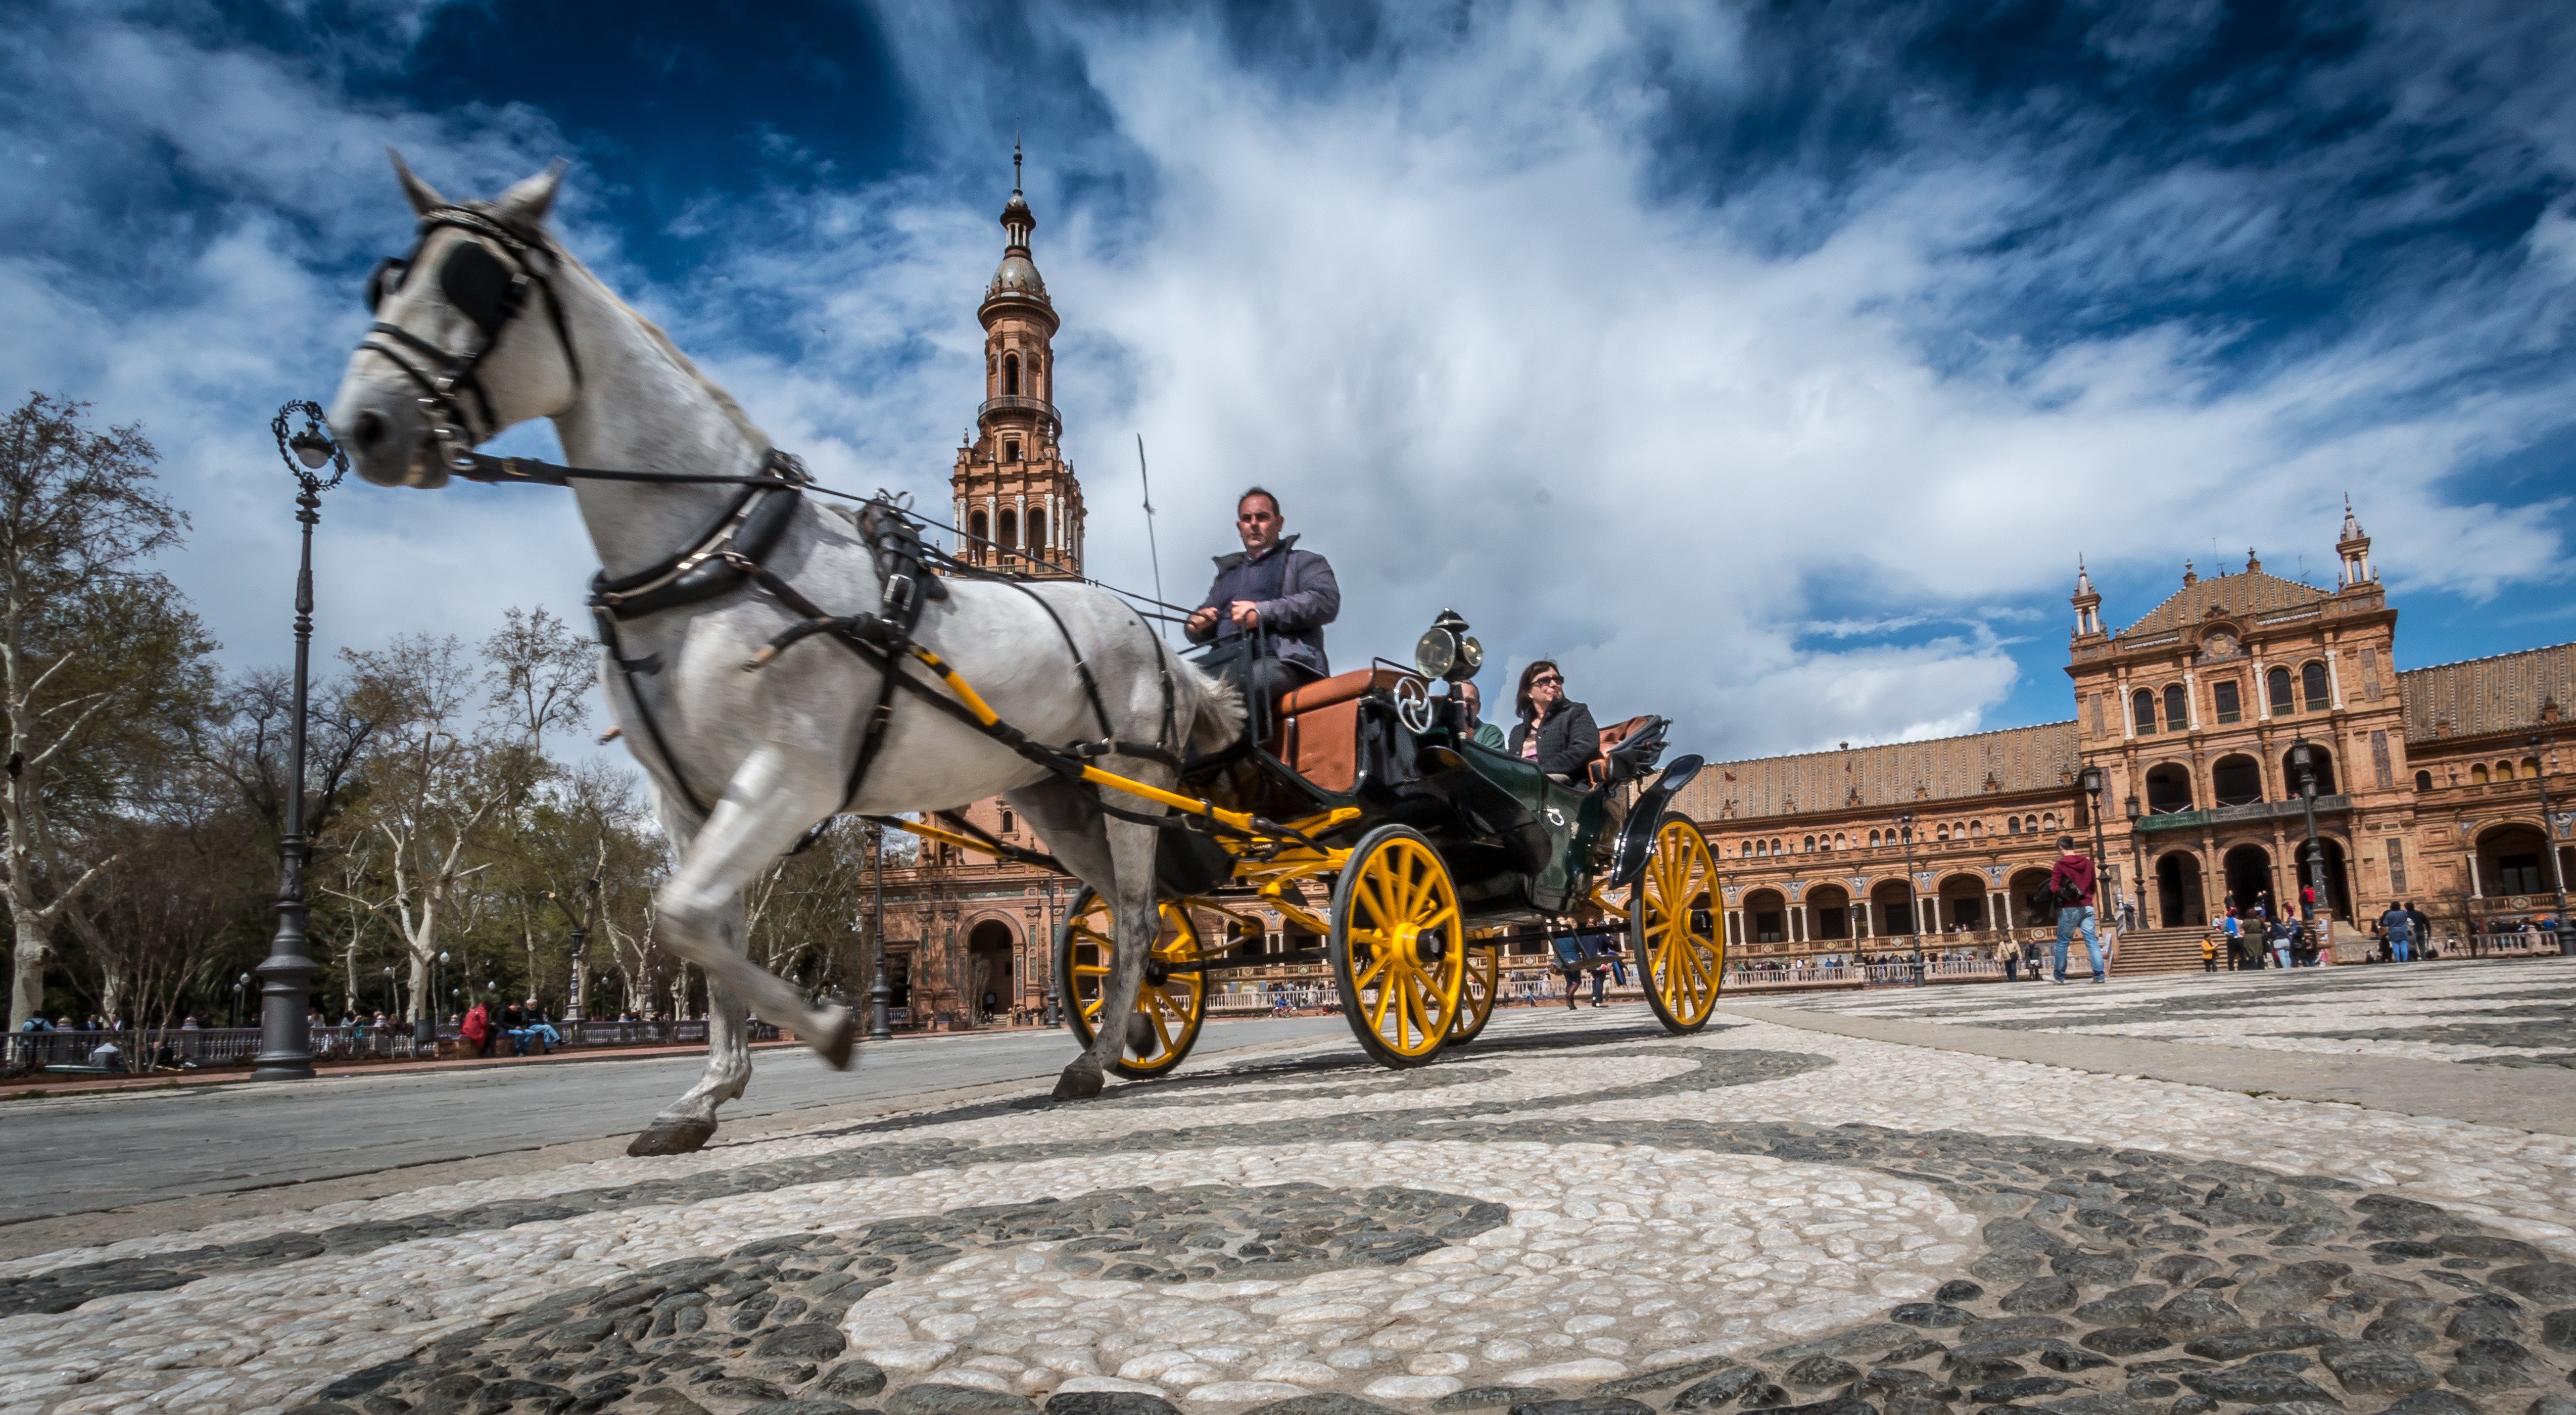
winter, monument, travel, transportation, statue, vehicle, horse, tourism, spain, sevilla, carriage, town square